Coop House, Netherby

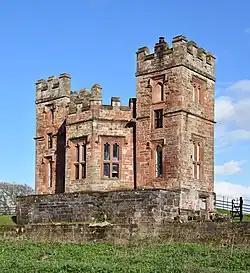
Viewed from the west

Coop House, near Netherby in Cumbria, England, is a small building by the River Esk, erected about 1772 as part of a salmon fishery project, and restored in the 1990s by the Landmark Trust. It is a Grade II* listed building; it is described in the listing as a folly tower.